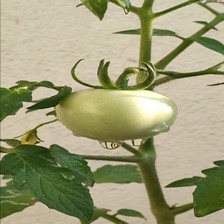
Label: tomato